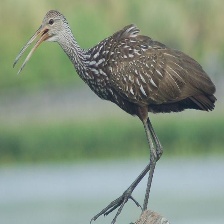
Species: LIMPKIN
Scientific name: ARAMUS GUARAUNA